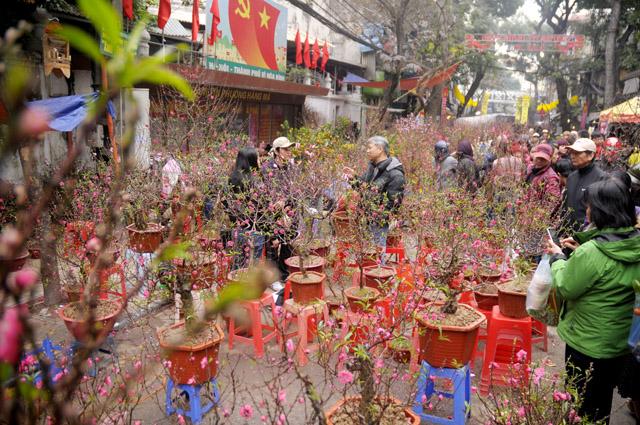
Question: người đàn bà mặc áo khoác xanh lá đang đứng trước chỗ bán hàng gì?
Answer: bà ấy đứng trước chỗ bán những chậu hoa đào